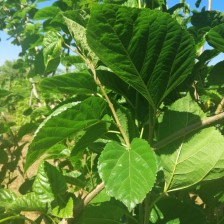
Variety: BlackAustralia